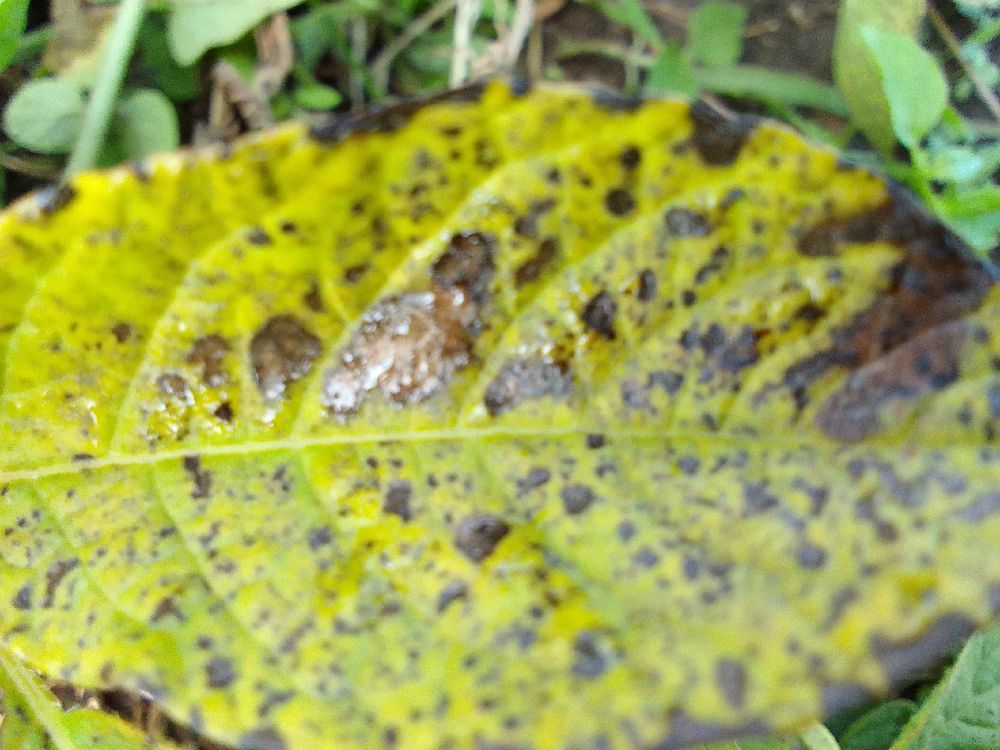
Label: Early blight